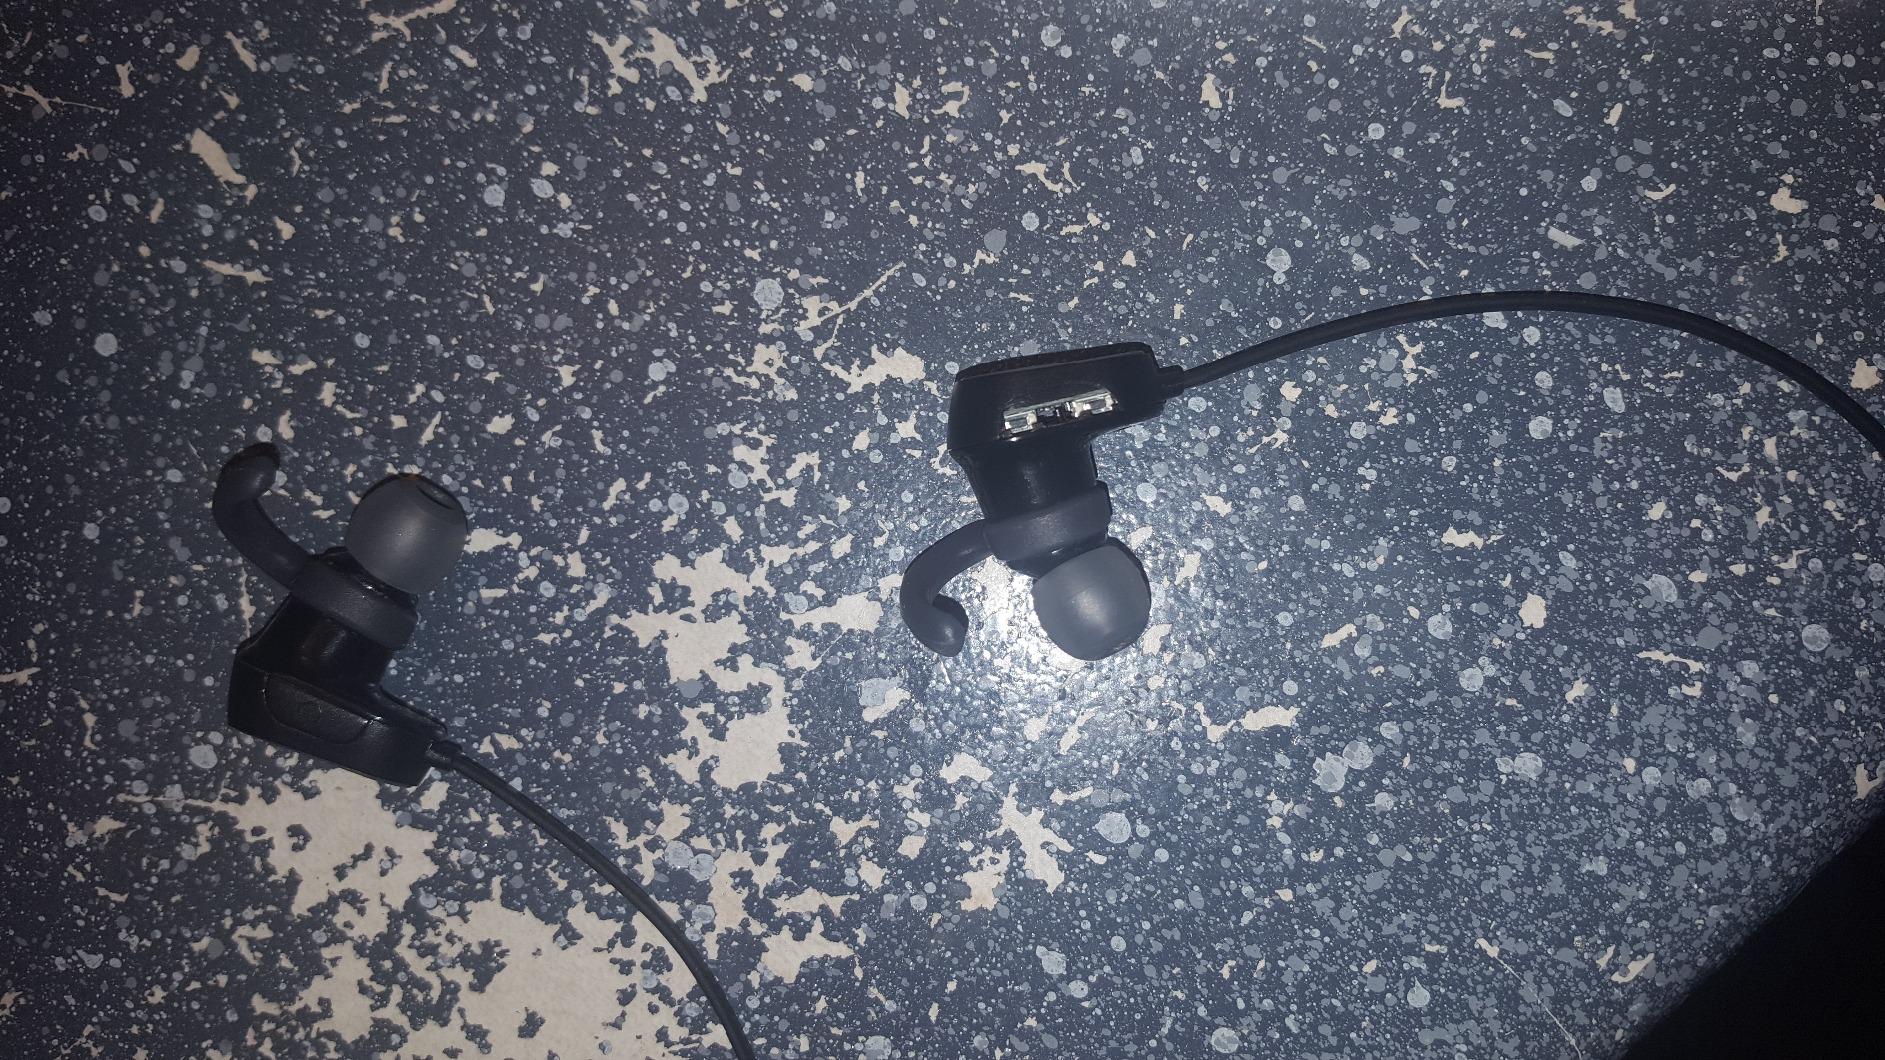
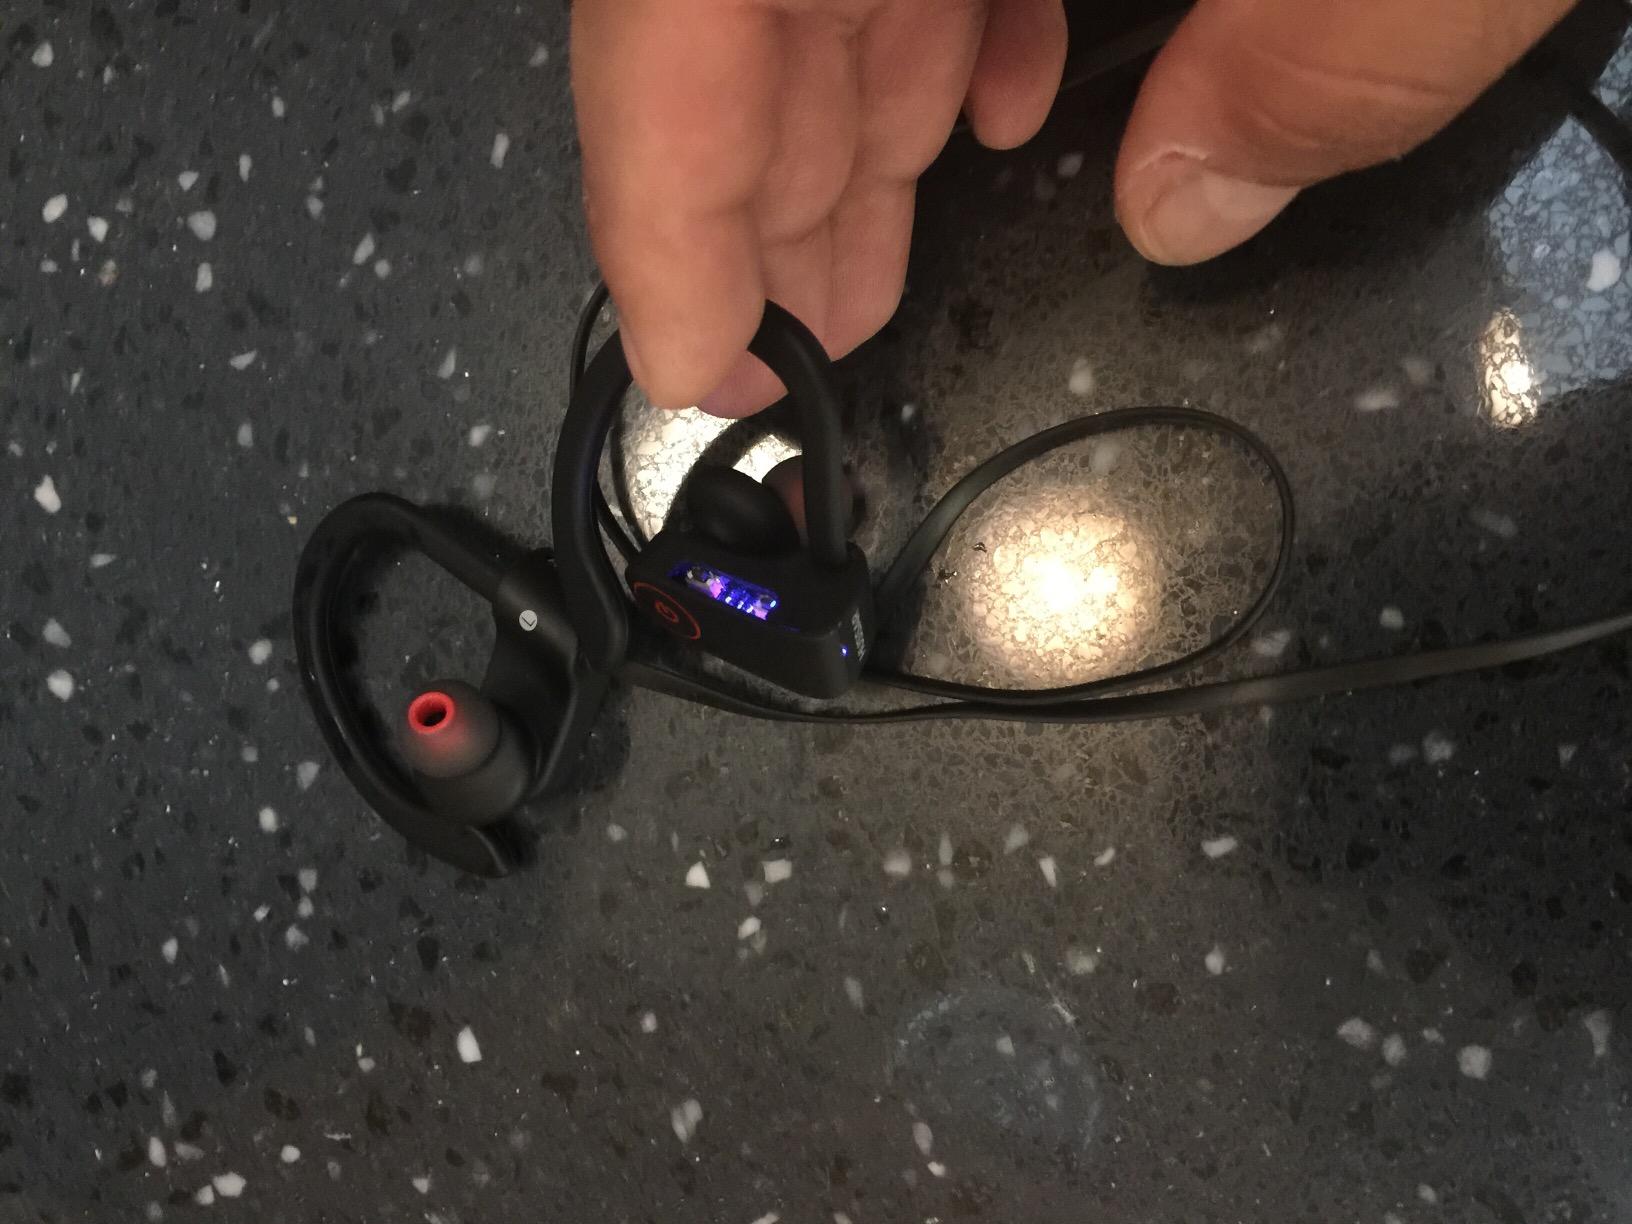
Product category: headphones
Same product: no